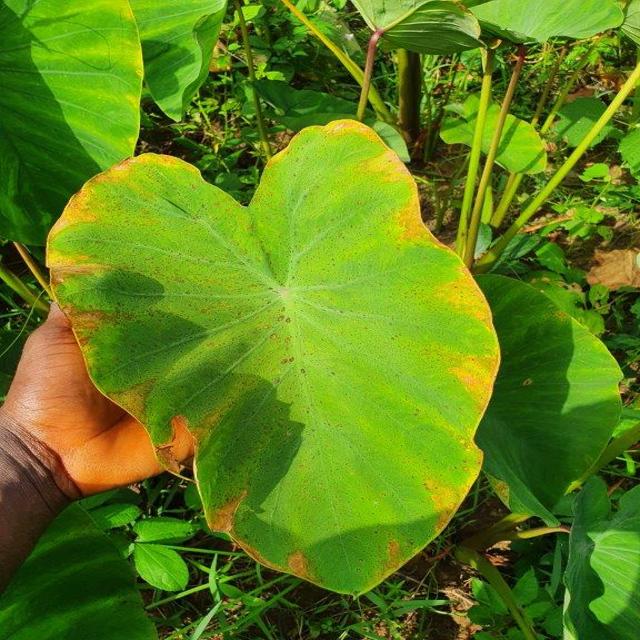
Label: Mid_Blight